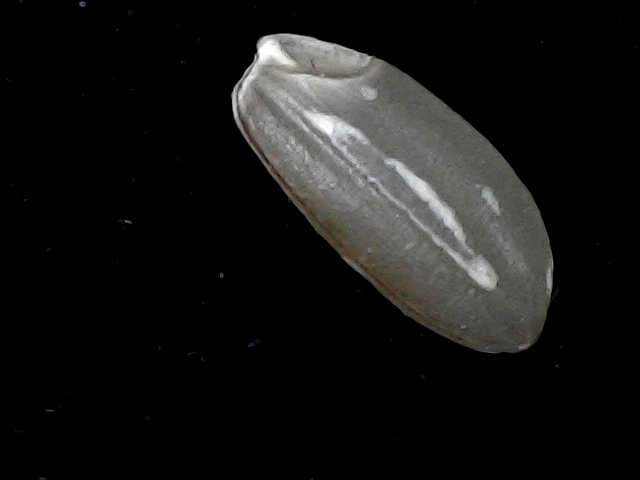
Rice variety: BD91